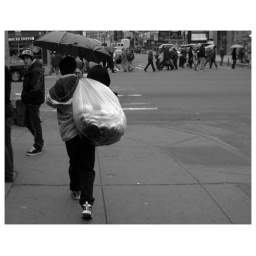
A boy with a bag full of hamburger buns in Canal Street, Chinatown, Manhattan